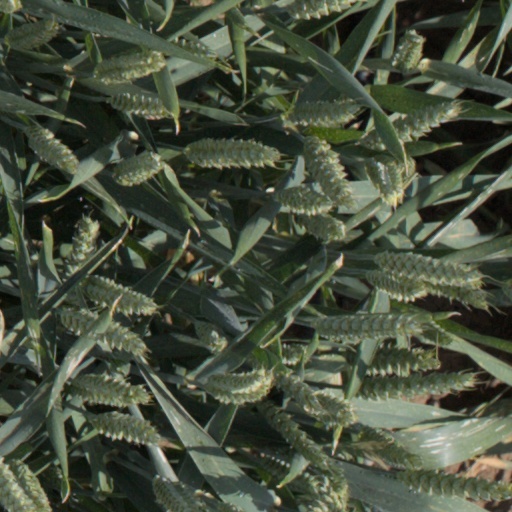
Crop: wheat